Miriam Miranda

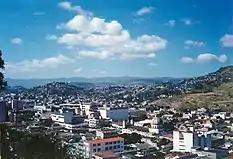

Miriam Miranda was born in Santa Fe, Colón, a coastal Garífuna community in Honduras. When Miranda was a child, she and her family left the village in search of better work and schooling opportunities, travelling to various banana plantations.